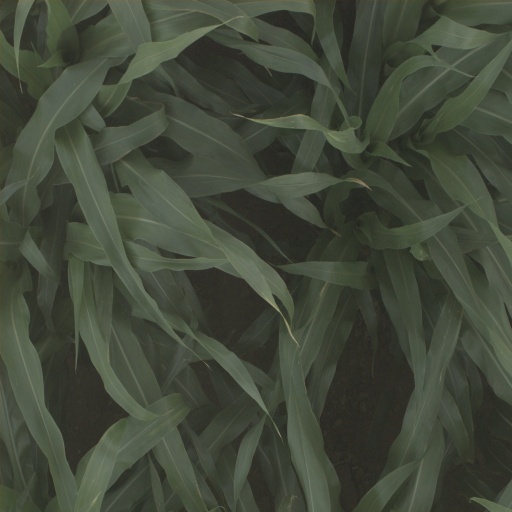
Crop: sorghum